Eleven Eleven (2018 film)

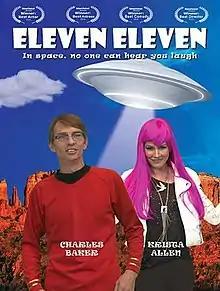
Film poster

Eleven Eleven is a 2018 American comedy film produced by Joe Gruberman, and written and directed by Chris Redish. Doc Wyatt served as Consulting Producer to providing guidance for this, Redish's first feature-length project.